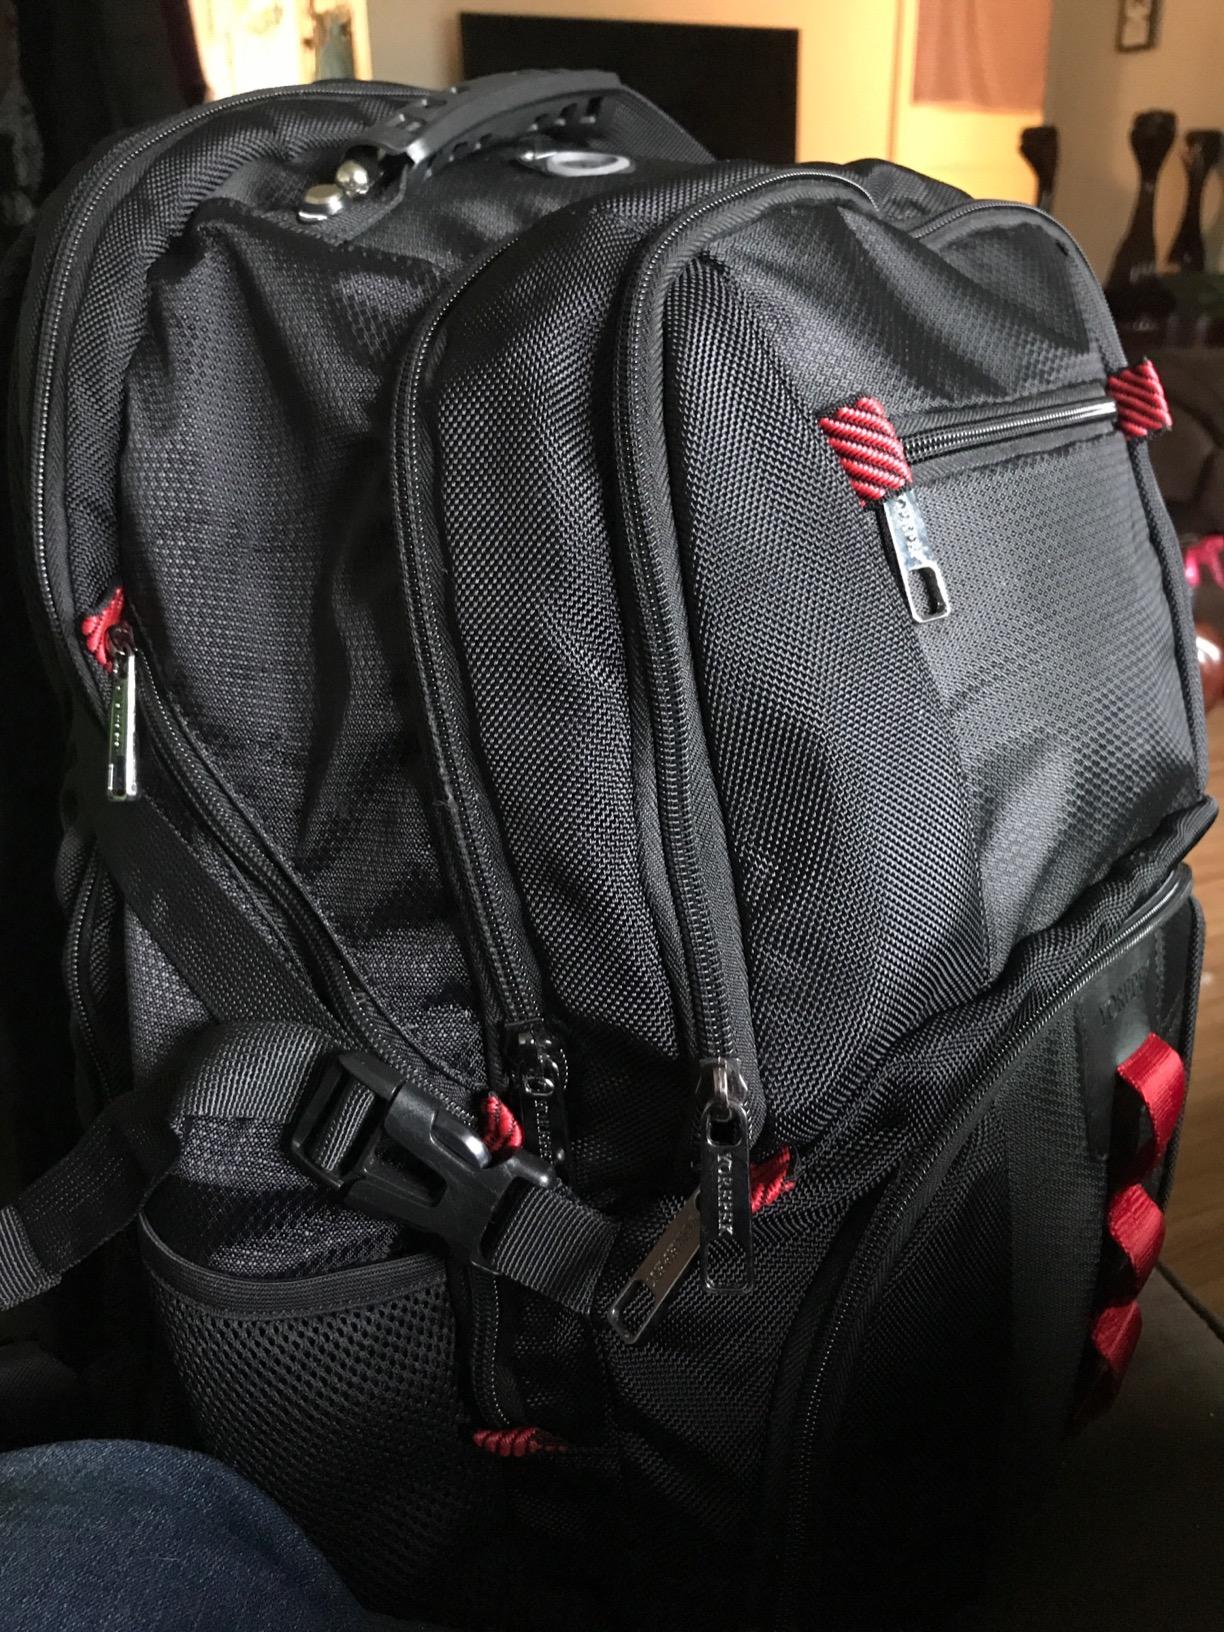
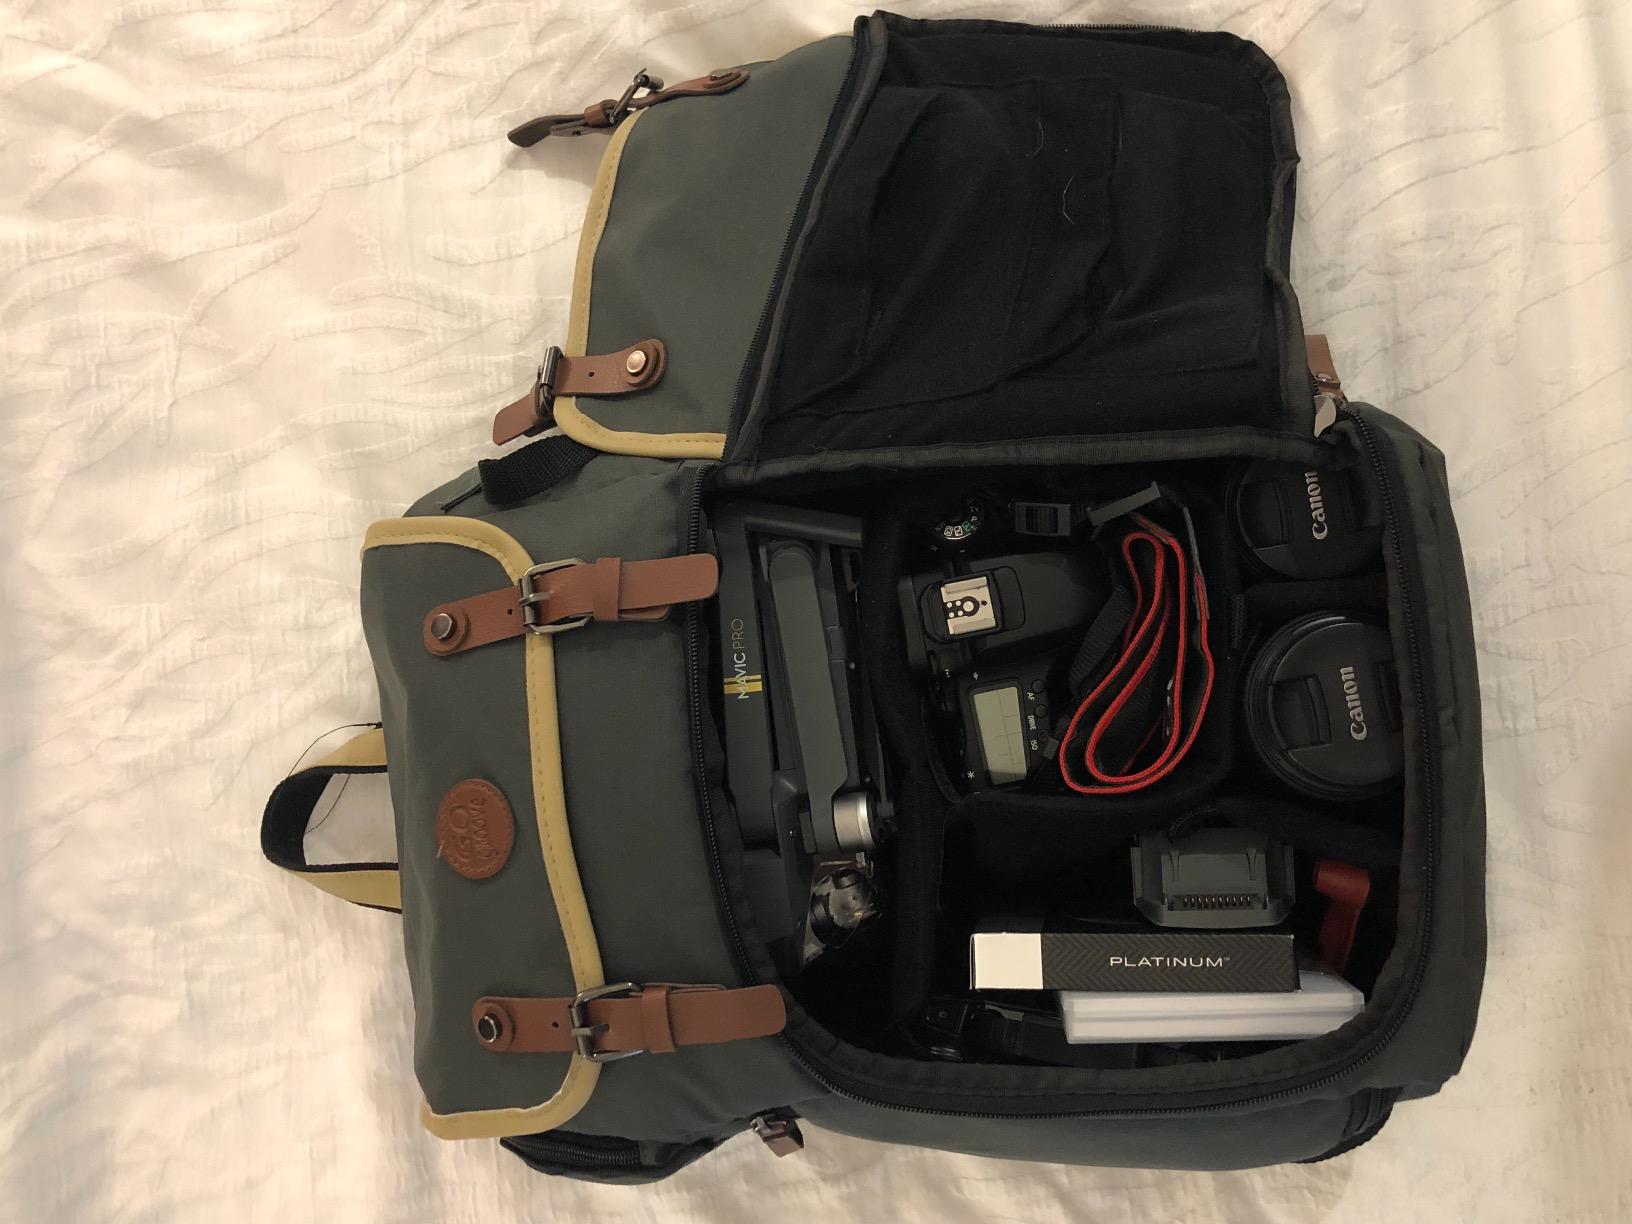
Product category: bag
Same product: no